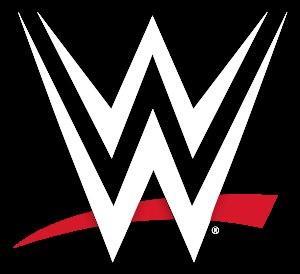
Cet article traite du personnel de la WWE et présente une liste des personnes employées et/ou sous contrat à la World Wrestling Entertainment, société spécialisée dans l'industrie du catch, et de celles qui se trouvent dans le territoire de développement : Raw, SmackDown, NXT, NXT UK et 205 Live.
La World Wrestling Entertainment est une entreprise américaine cotée en bourse, spécialisée dans l'organisation d'événements de divertissement, principalement de catch et dans la gestion des droits de médias télévisuels/cinématiques, musicaux et d'internet, et des produits dérivés associés à ces événements.